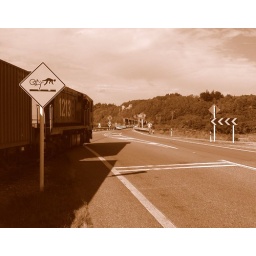
Main road on the South Island - a one lane bridge shared by train and cars. By Marq.